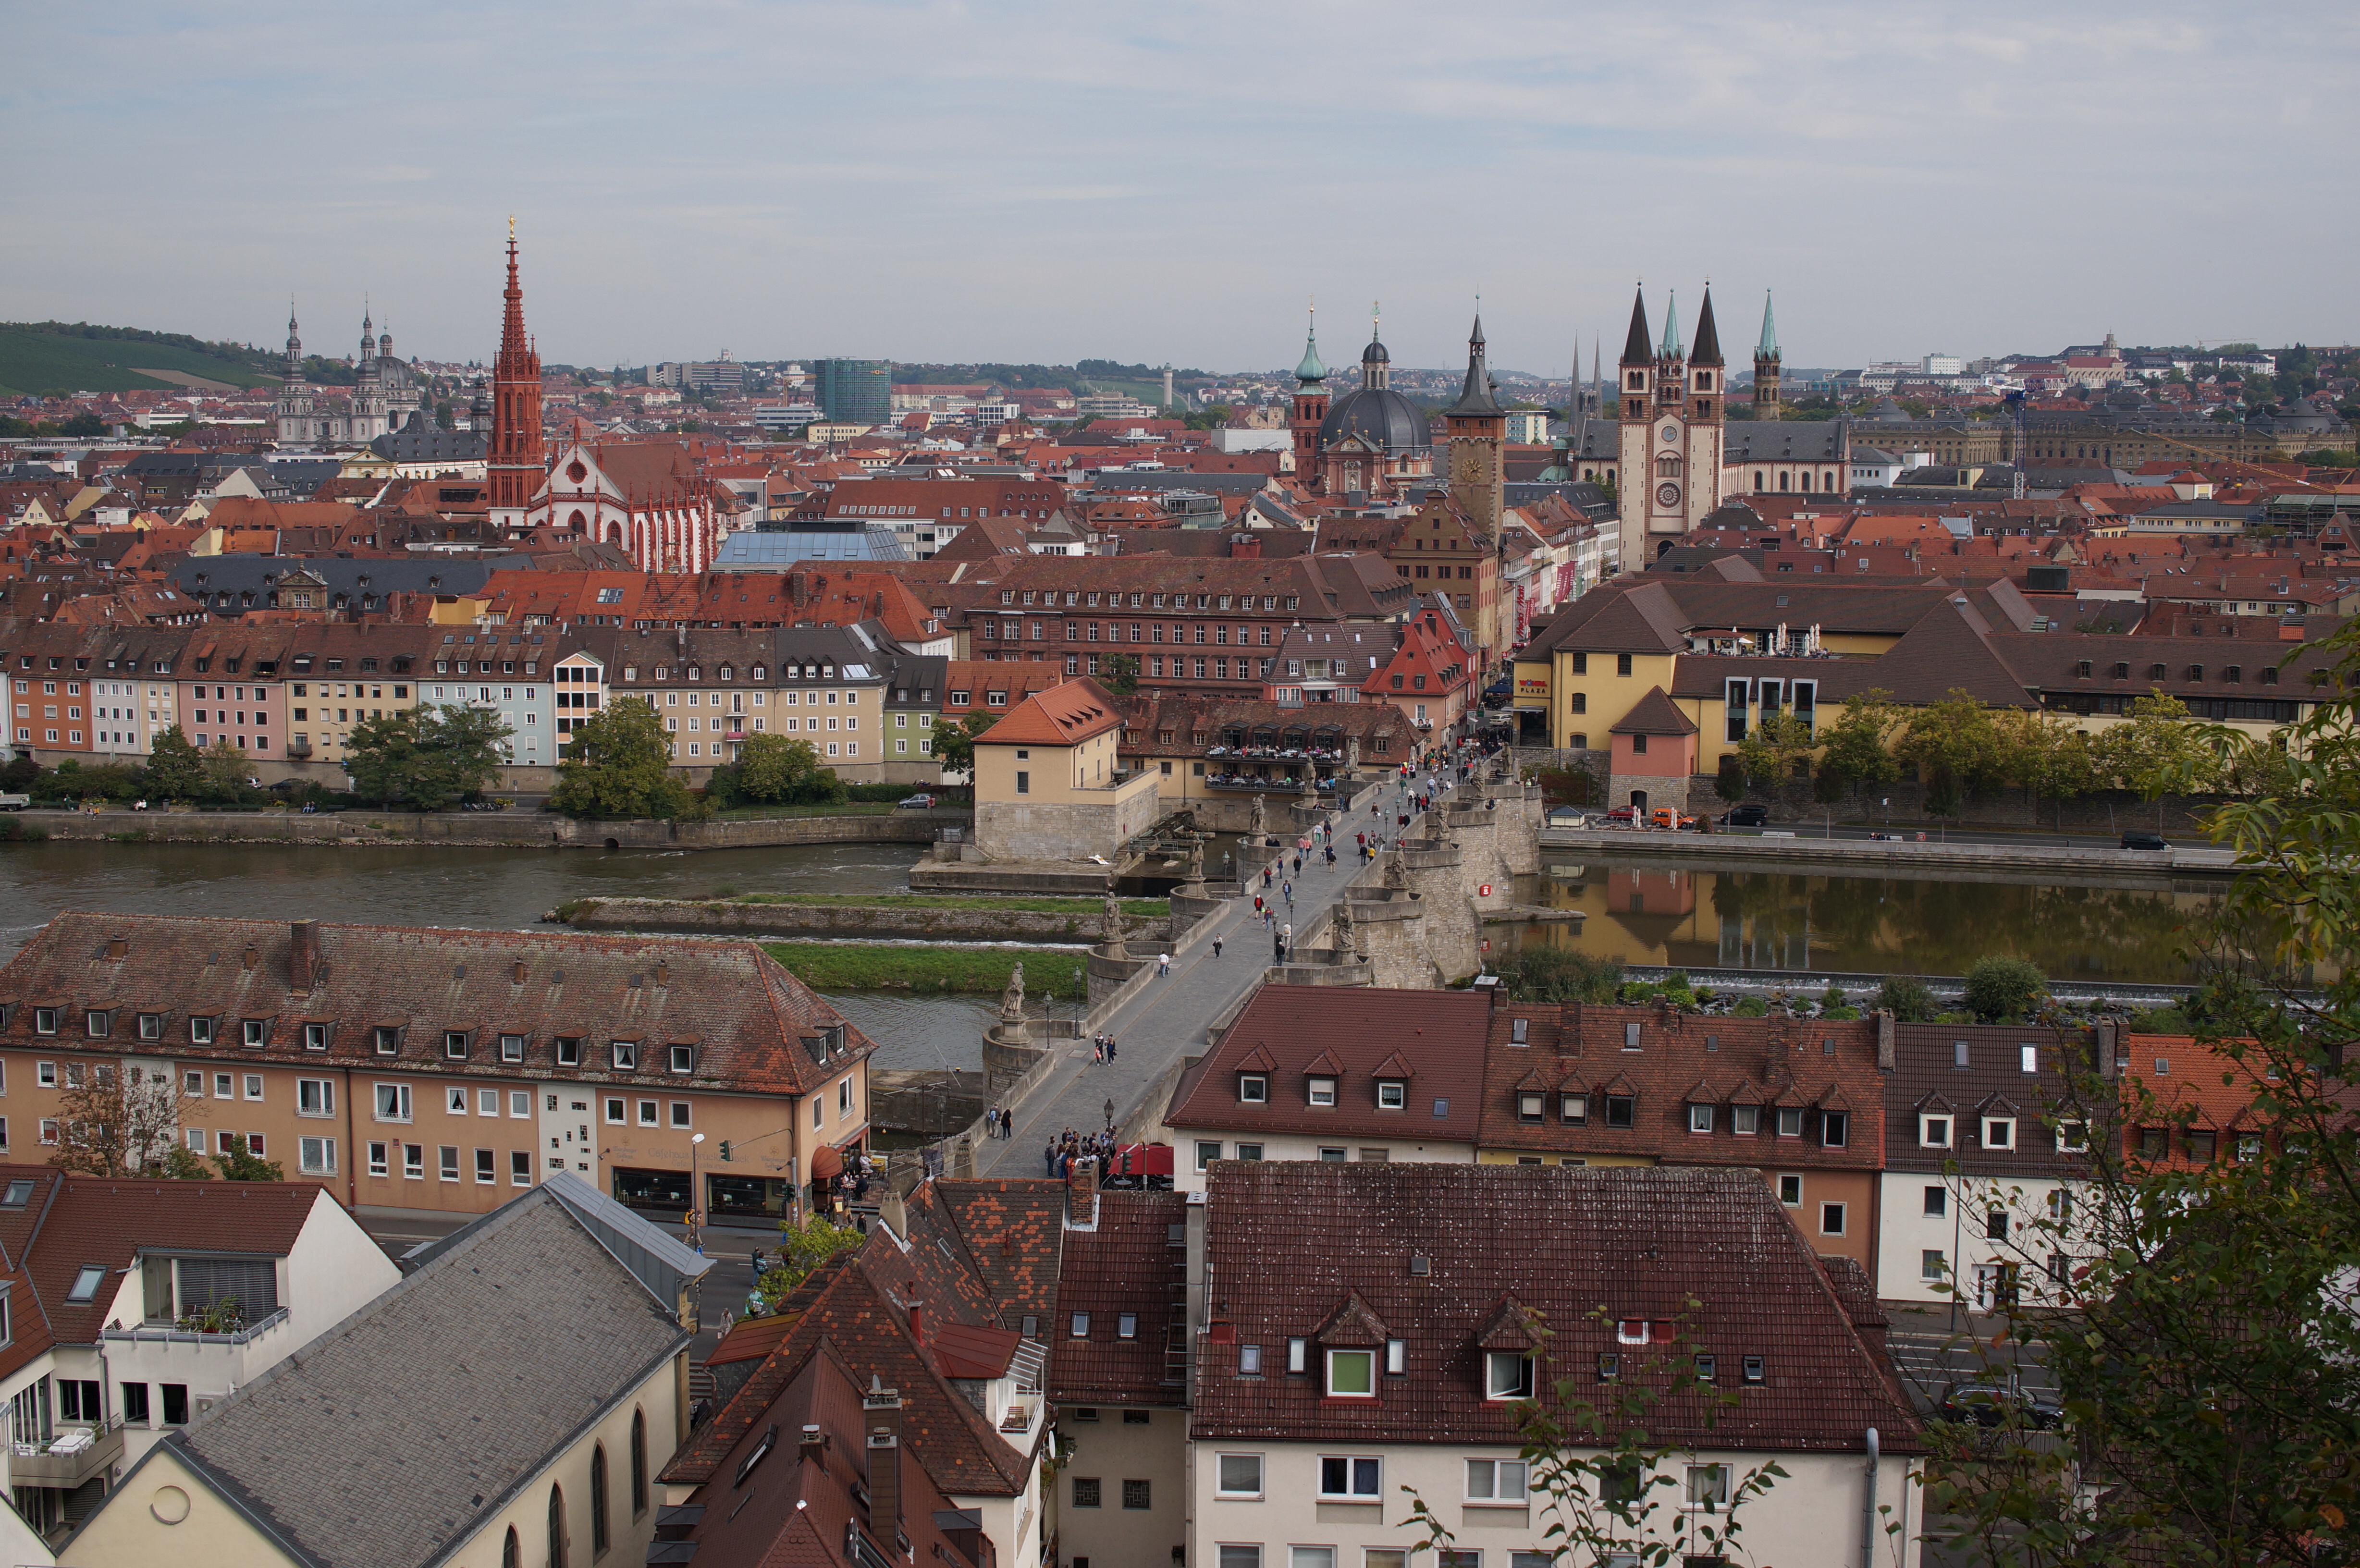
skyline, photography, town, city, cityscape, panorama, downtown, landmark, stadium, neighbourhood, bird's eye view, aerial photography, urban area, residential area, geographical feature, human settlement, sport venue